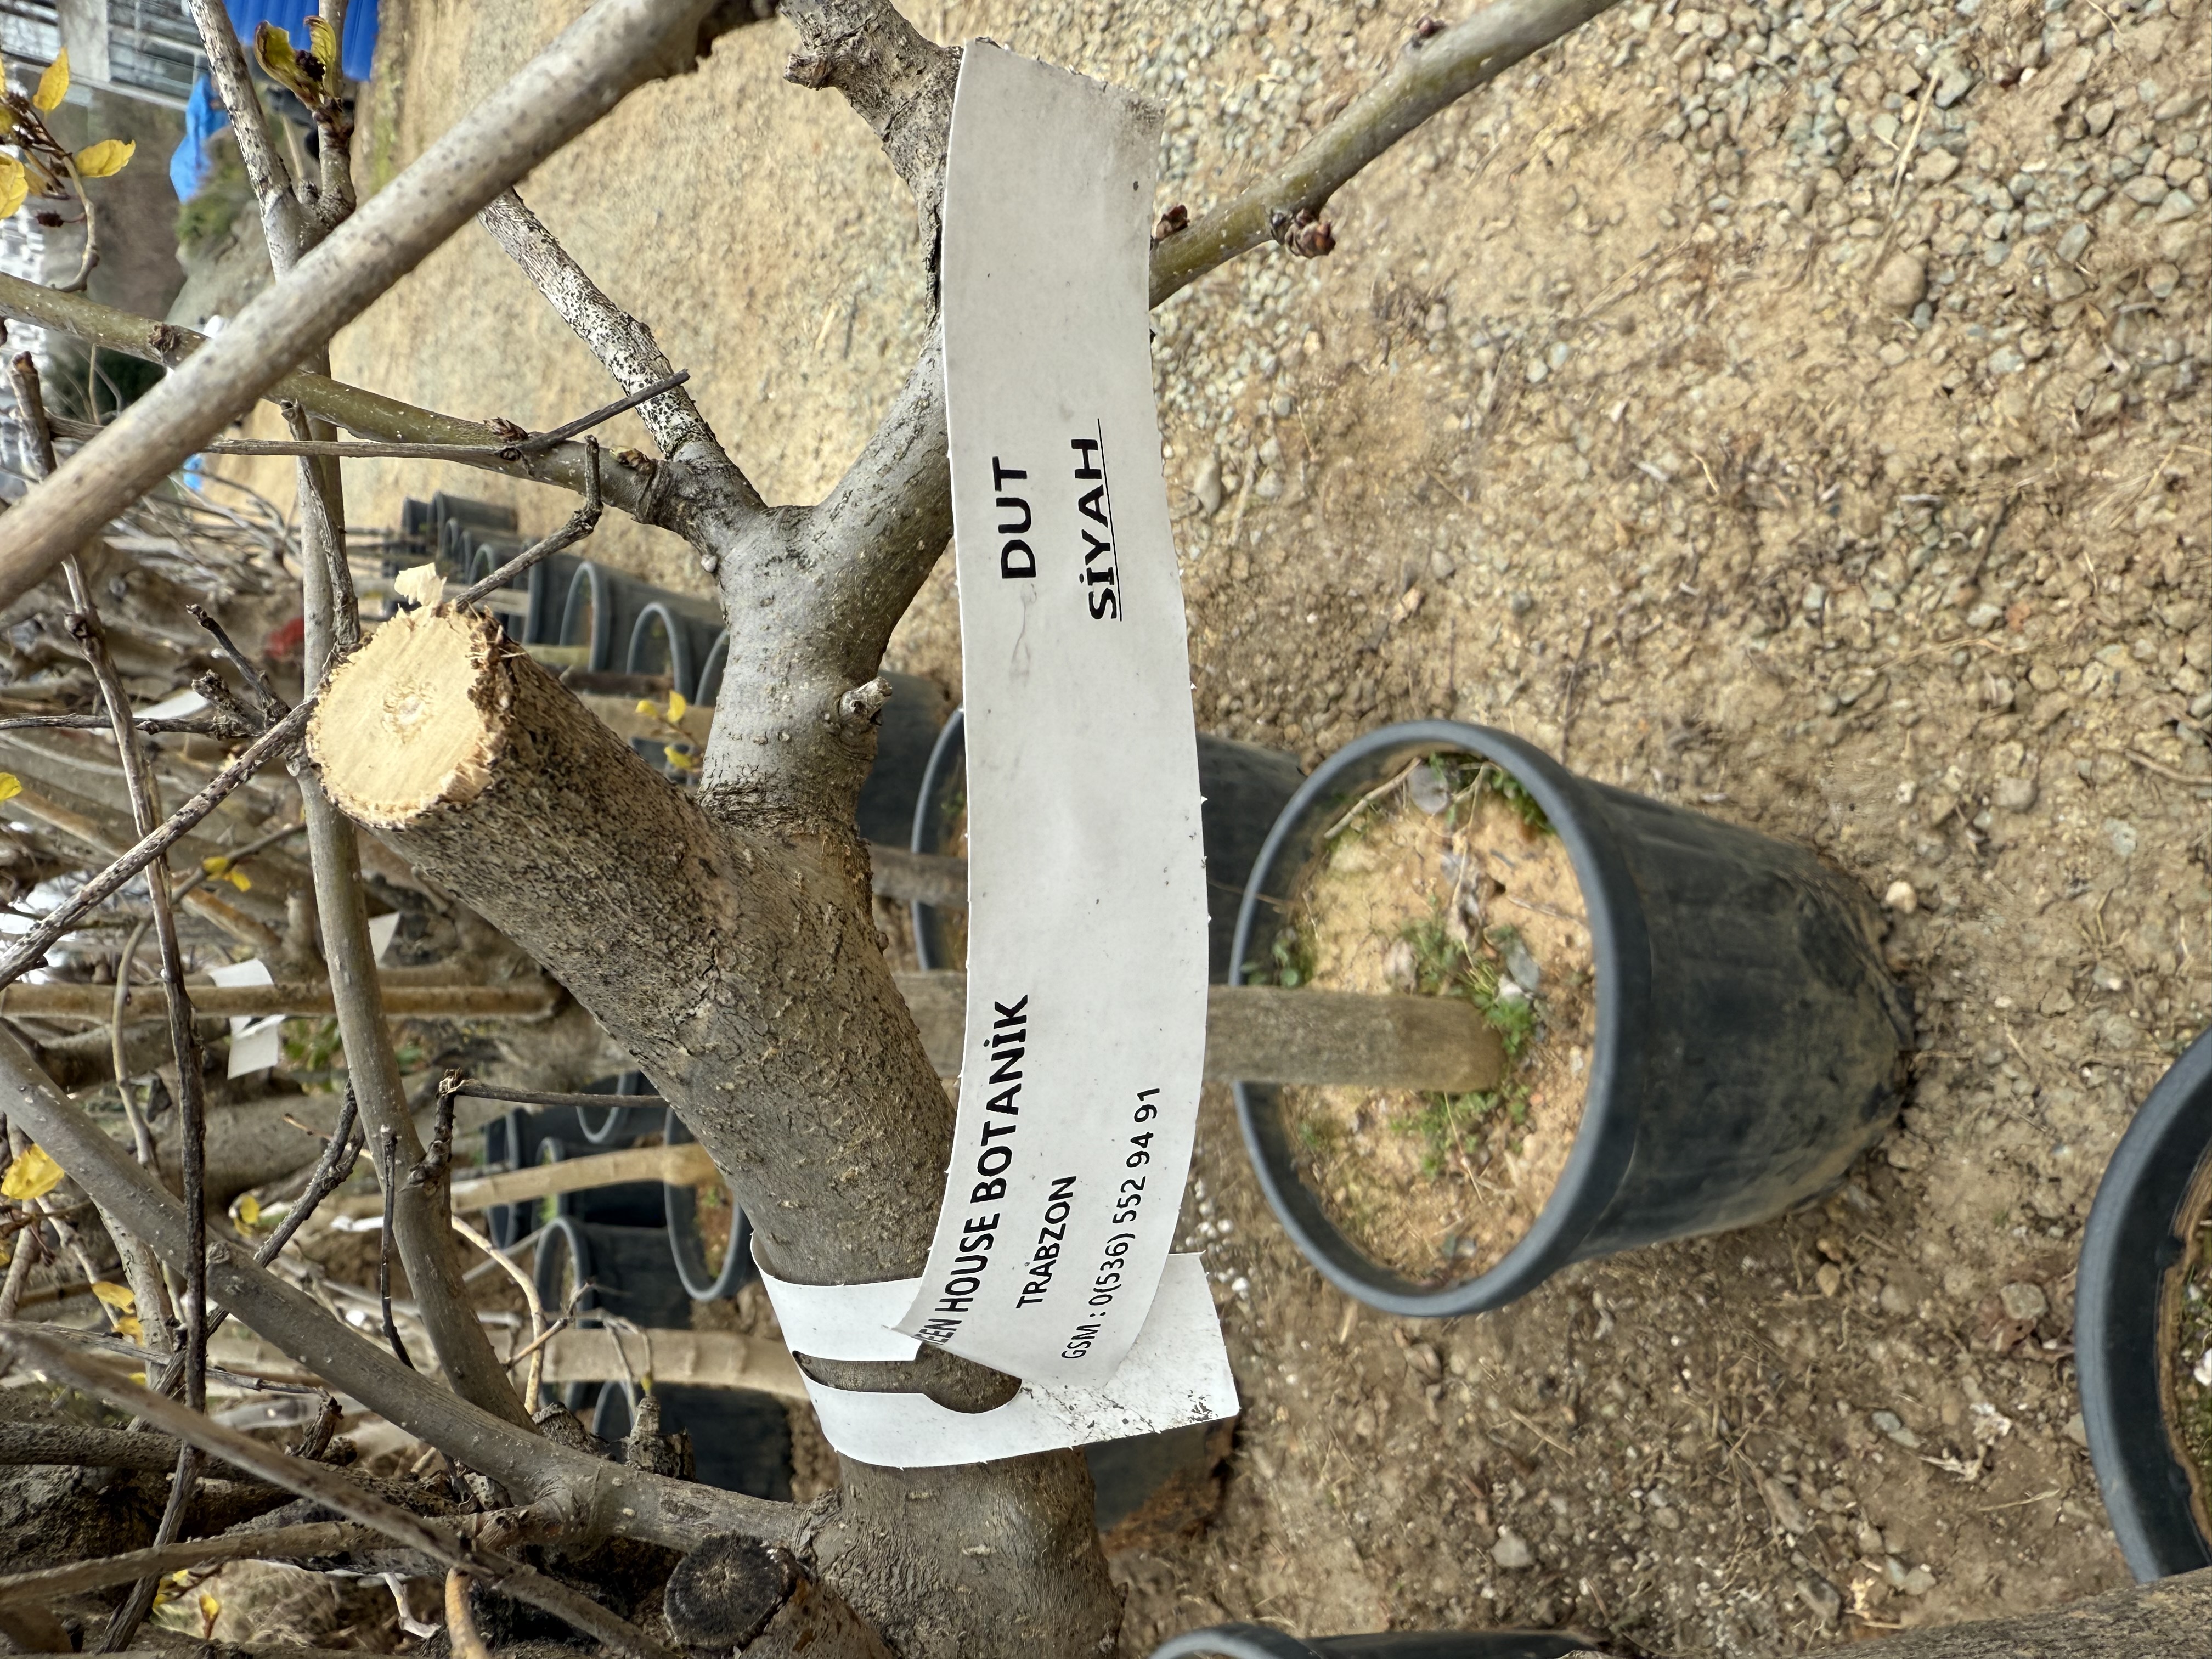
Variety: Black Mulberry